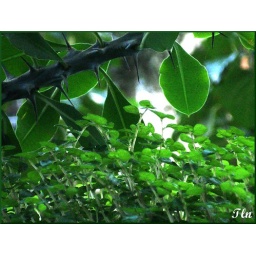
flowers in the window